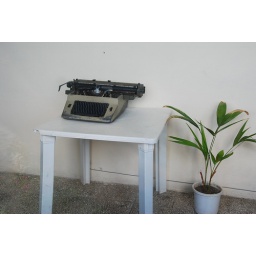
typewriter in a side room of a beach restaurant along the road from guantanamo to baracoa in eastern